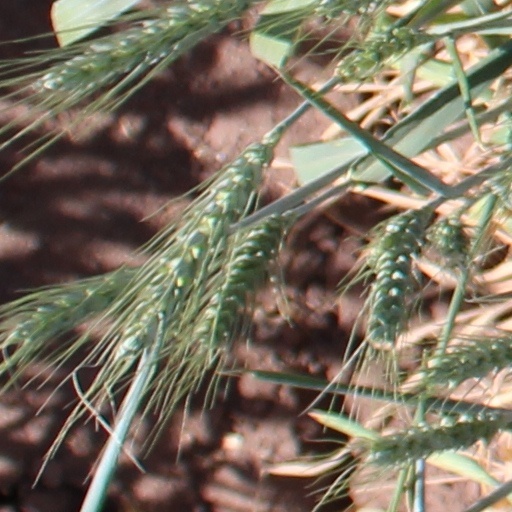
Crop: wheat